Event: Nepal Earthquake
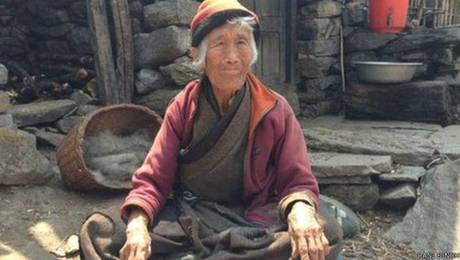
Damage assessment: no_damage